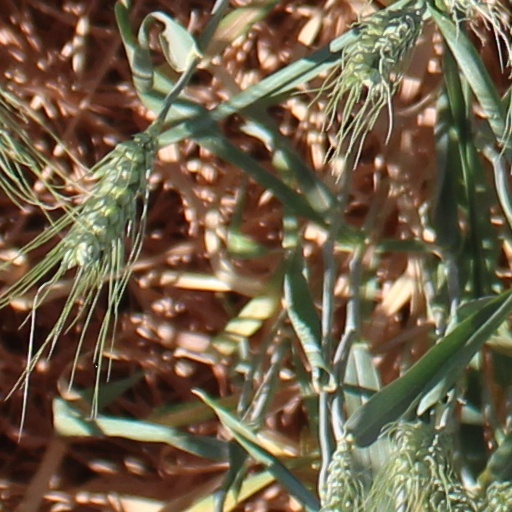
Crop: wheat